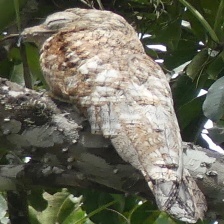
Species: GREAT POTOO
Scientific name: NYCTIBIUS GRANDIS